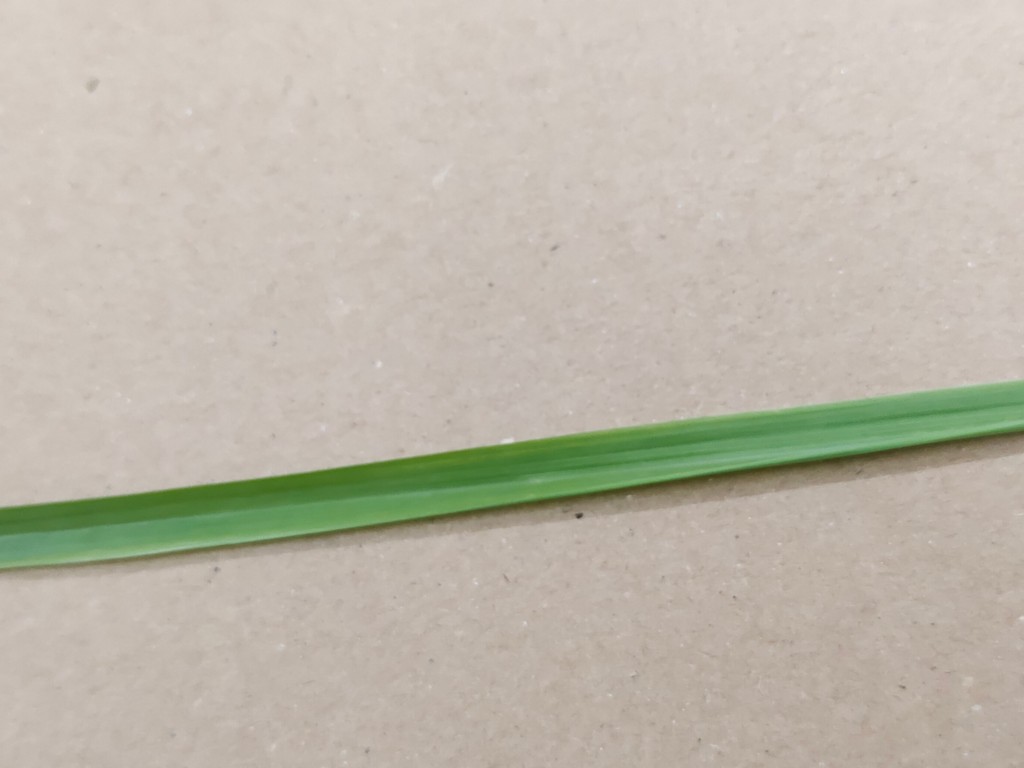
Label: Healthy